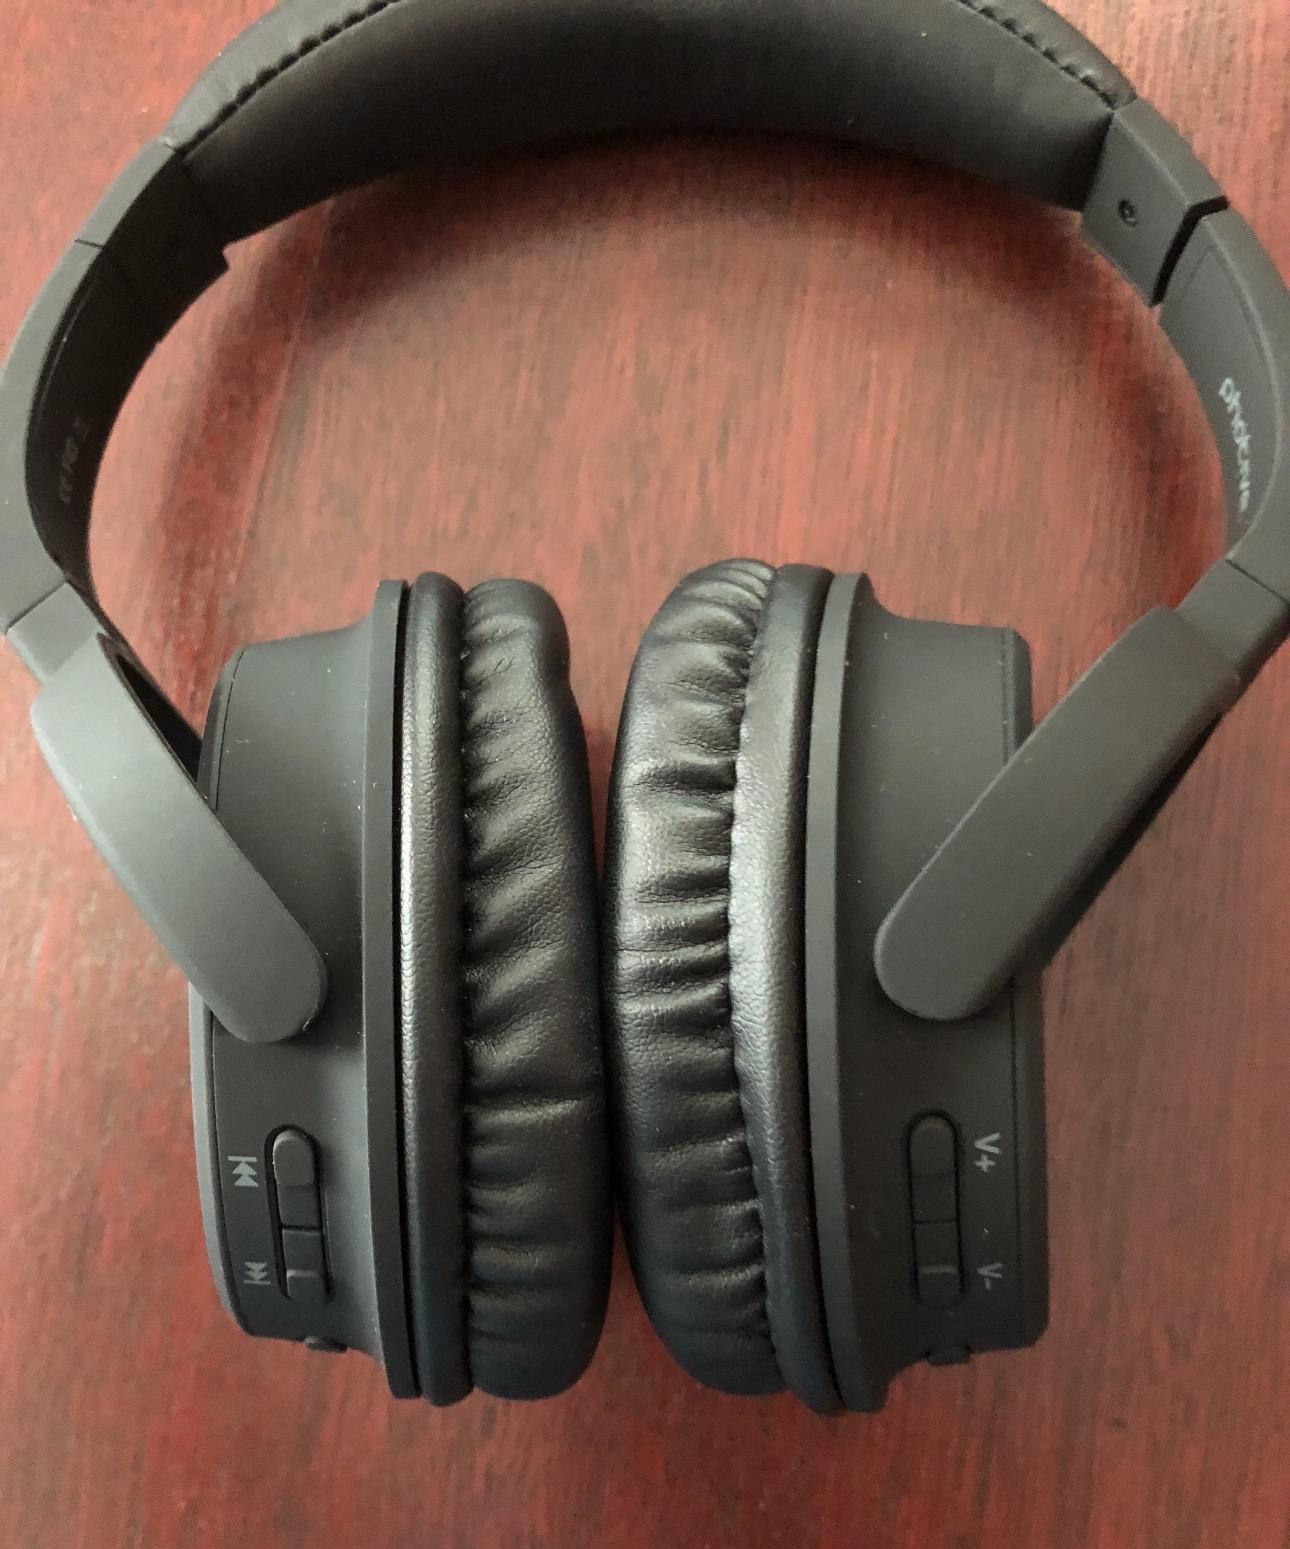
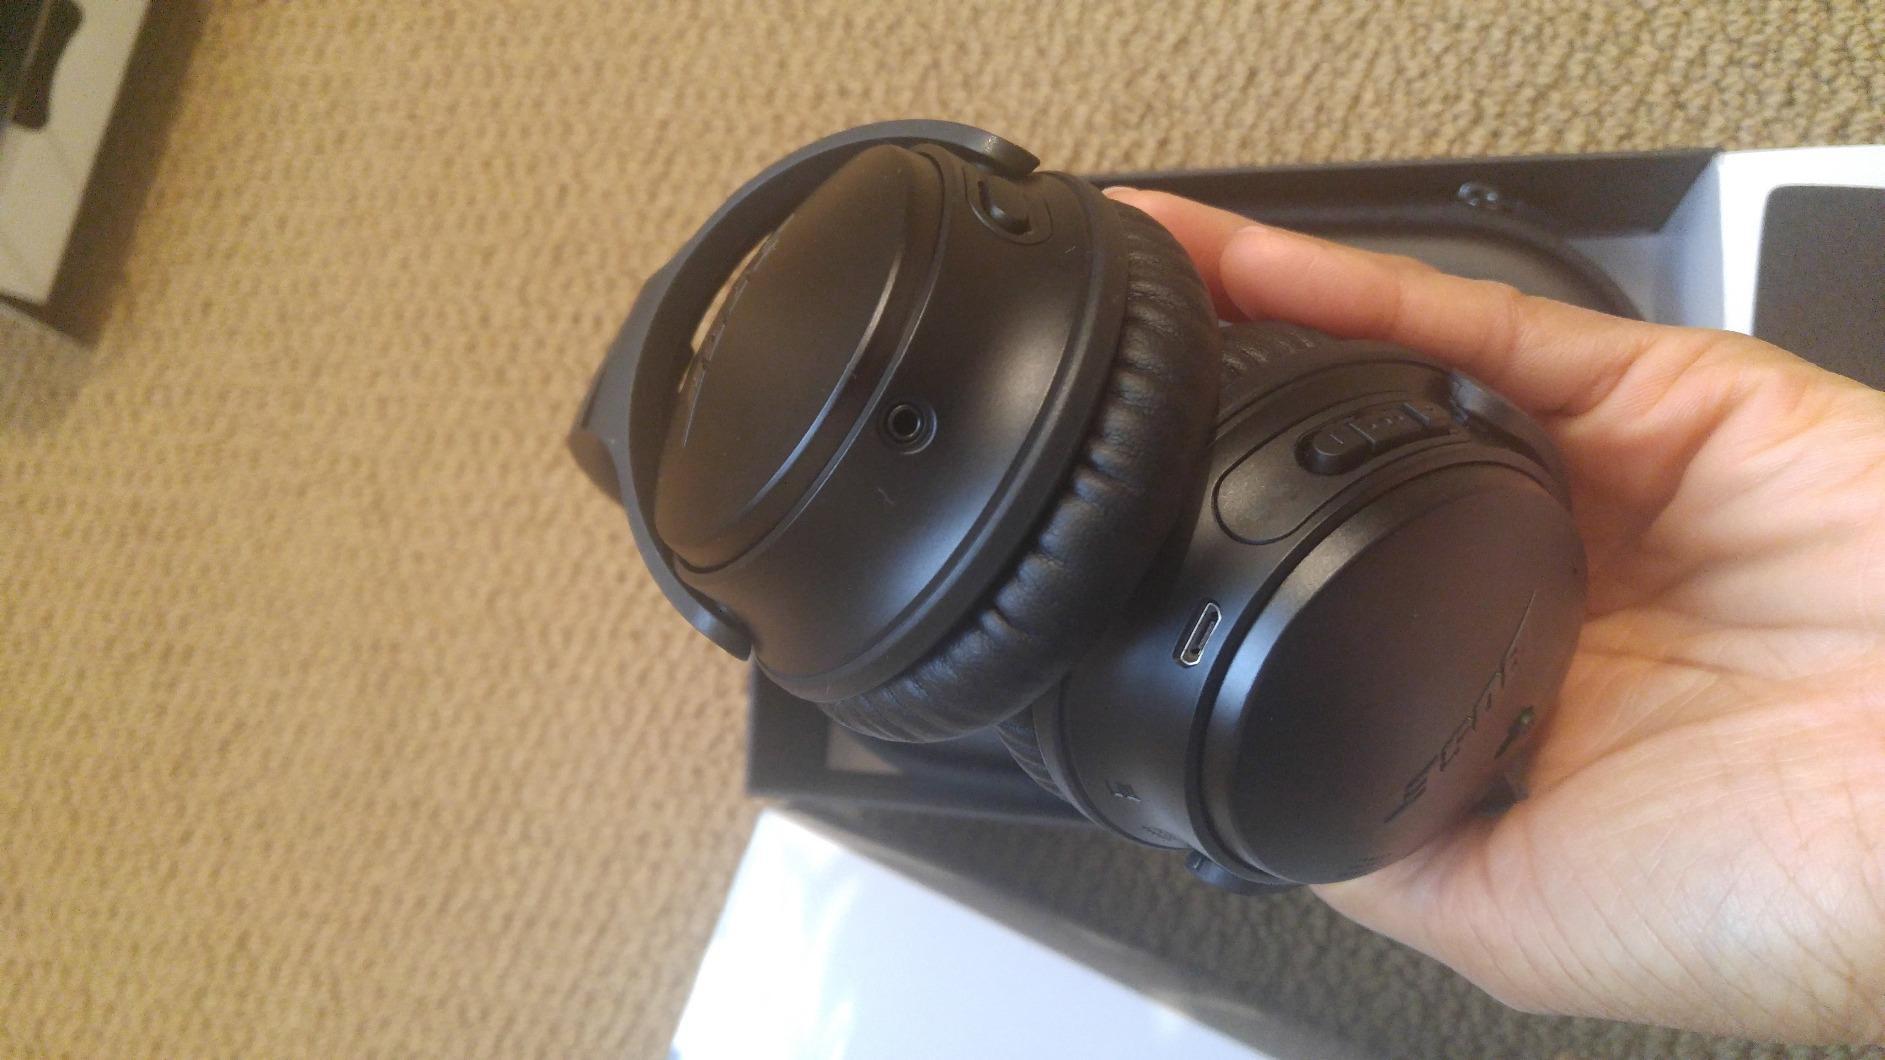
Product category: headphones
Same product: no